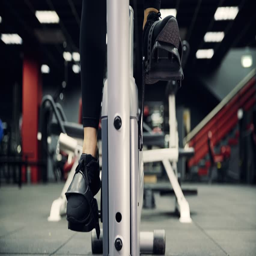
exercise bike - young woman exercising / riding on a stationary bike in a gym